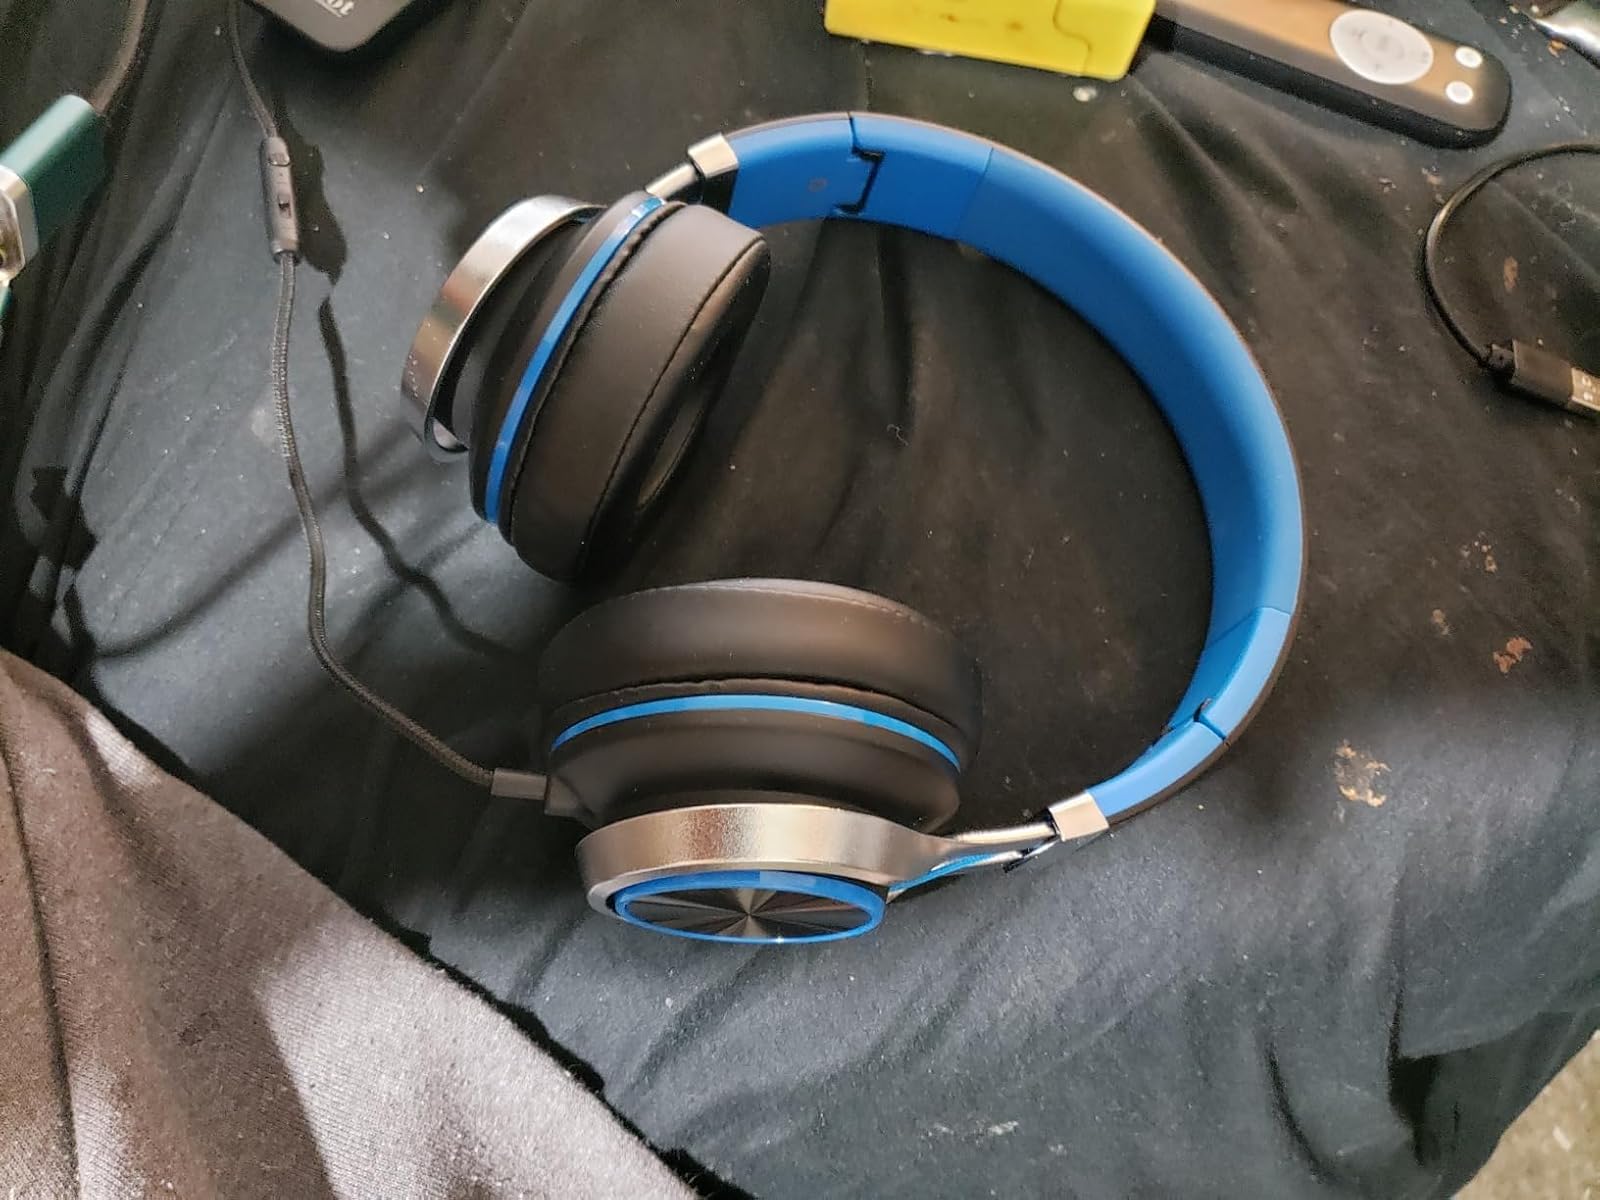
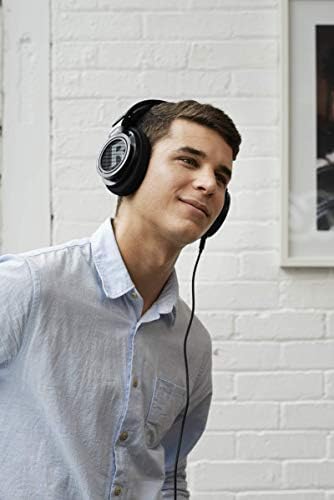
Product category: headphones
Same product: no